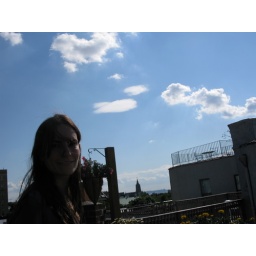
girl in the roof